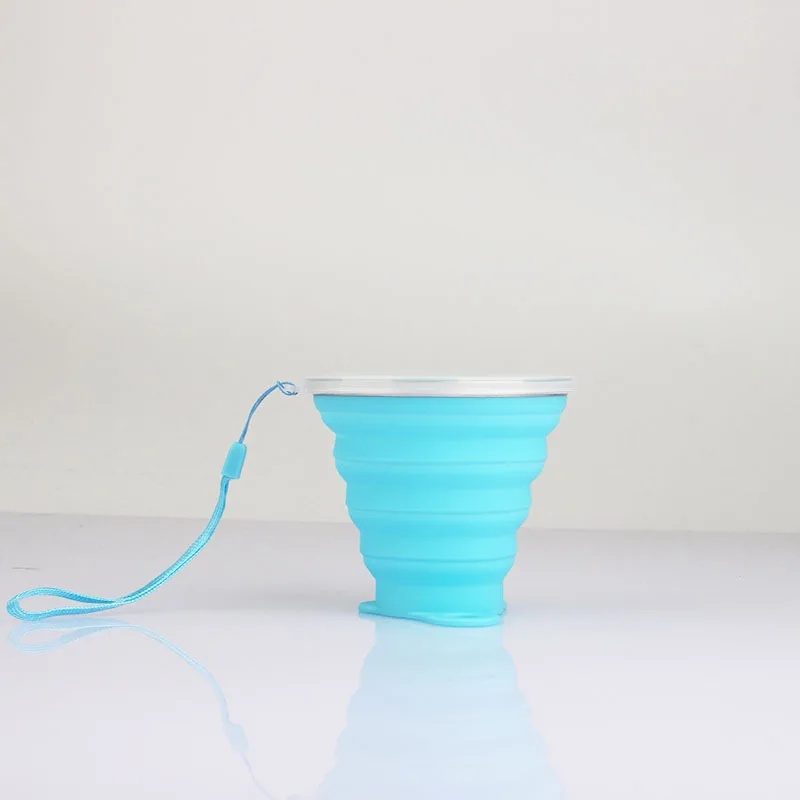
Gobelet Pliable - FlexSip™ - Bleu
Gobelet Pliable - FlexSip™ Le Gobelet Pliable FlexSip™ vous permet de déguster vos boissons où que vous soyez, sans encombrement. Grâce à sa conception pliable, il se glisse dans votre poche ou votre sac tout en conservant une capacité idéale de 270ml. Une solution pratique et ingénieuse Avec son design innovant, le Gobelet Pliable FlexSip™ se réduit à seulement 2 cm d’épaisseur en quelques secondes. Fabriqué en silicone alimentaire, il résiste aux températures extrêmes et offre une durabilité exceptionnelle. Un choix écologique pour un avenir durable Remplacez les gobelets jetables avec le Gobelet Pliable FlexSip™, un accessoire réutilisable et respectueux de l’environnement. Son matériau sans BPA garantit une consommation sans risque, et son entretien est simplifié grâce à un nettoyage facile. L’allié idéal pour toutes vos sorties Le Gobelet Pliable FlexSip™ convient aux adultes et aux enfants pour des pauses boisson agréables et sans souci. Sa prise en main sécurisée et son format léger en font un indispensable pour les voyages et les activités en plein air. Caractéristiques : ✓ Matériau : Silicone alimentaire 100% + PE, bord en acier inoxydable ✓ Capacité : 270 ml ✓ Conception : Pliable, ultra-mince, seulement 1,5 cm après pliage ✓ Utilisation : Idéal pour voyages, camping et activités de plein air ✓ Température : Résiste de -40°C à 250°C
Brand: lecoledeschats
Category: Home & Garden > Kitchen & Dining > Tableware > Drinkware > Coffee & Tea Cups